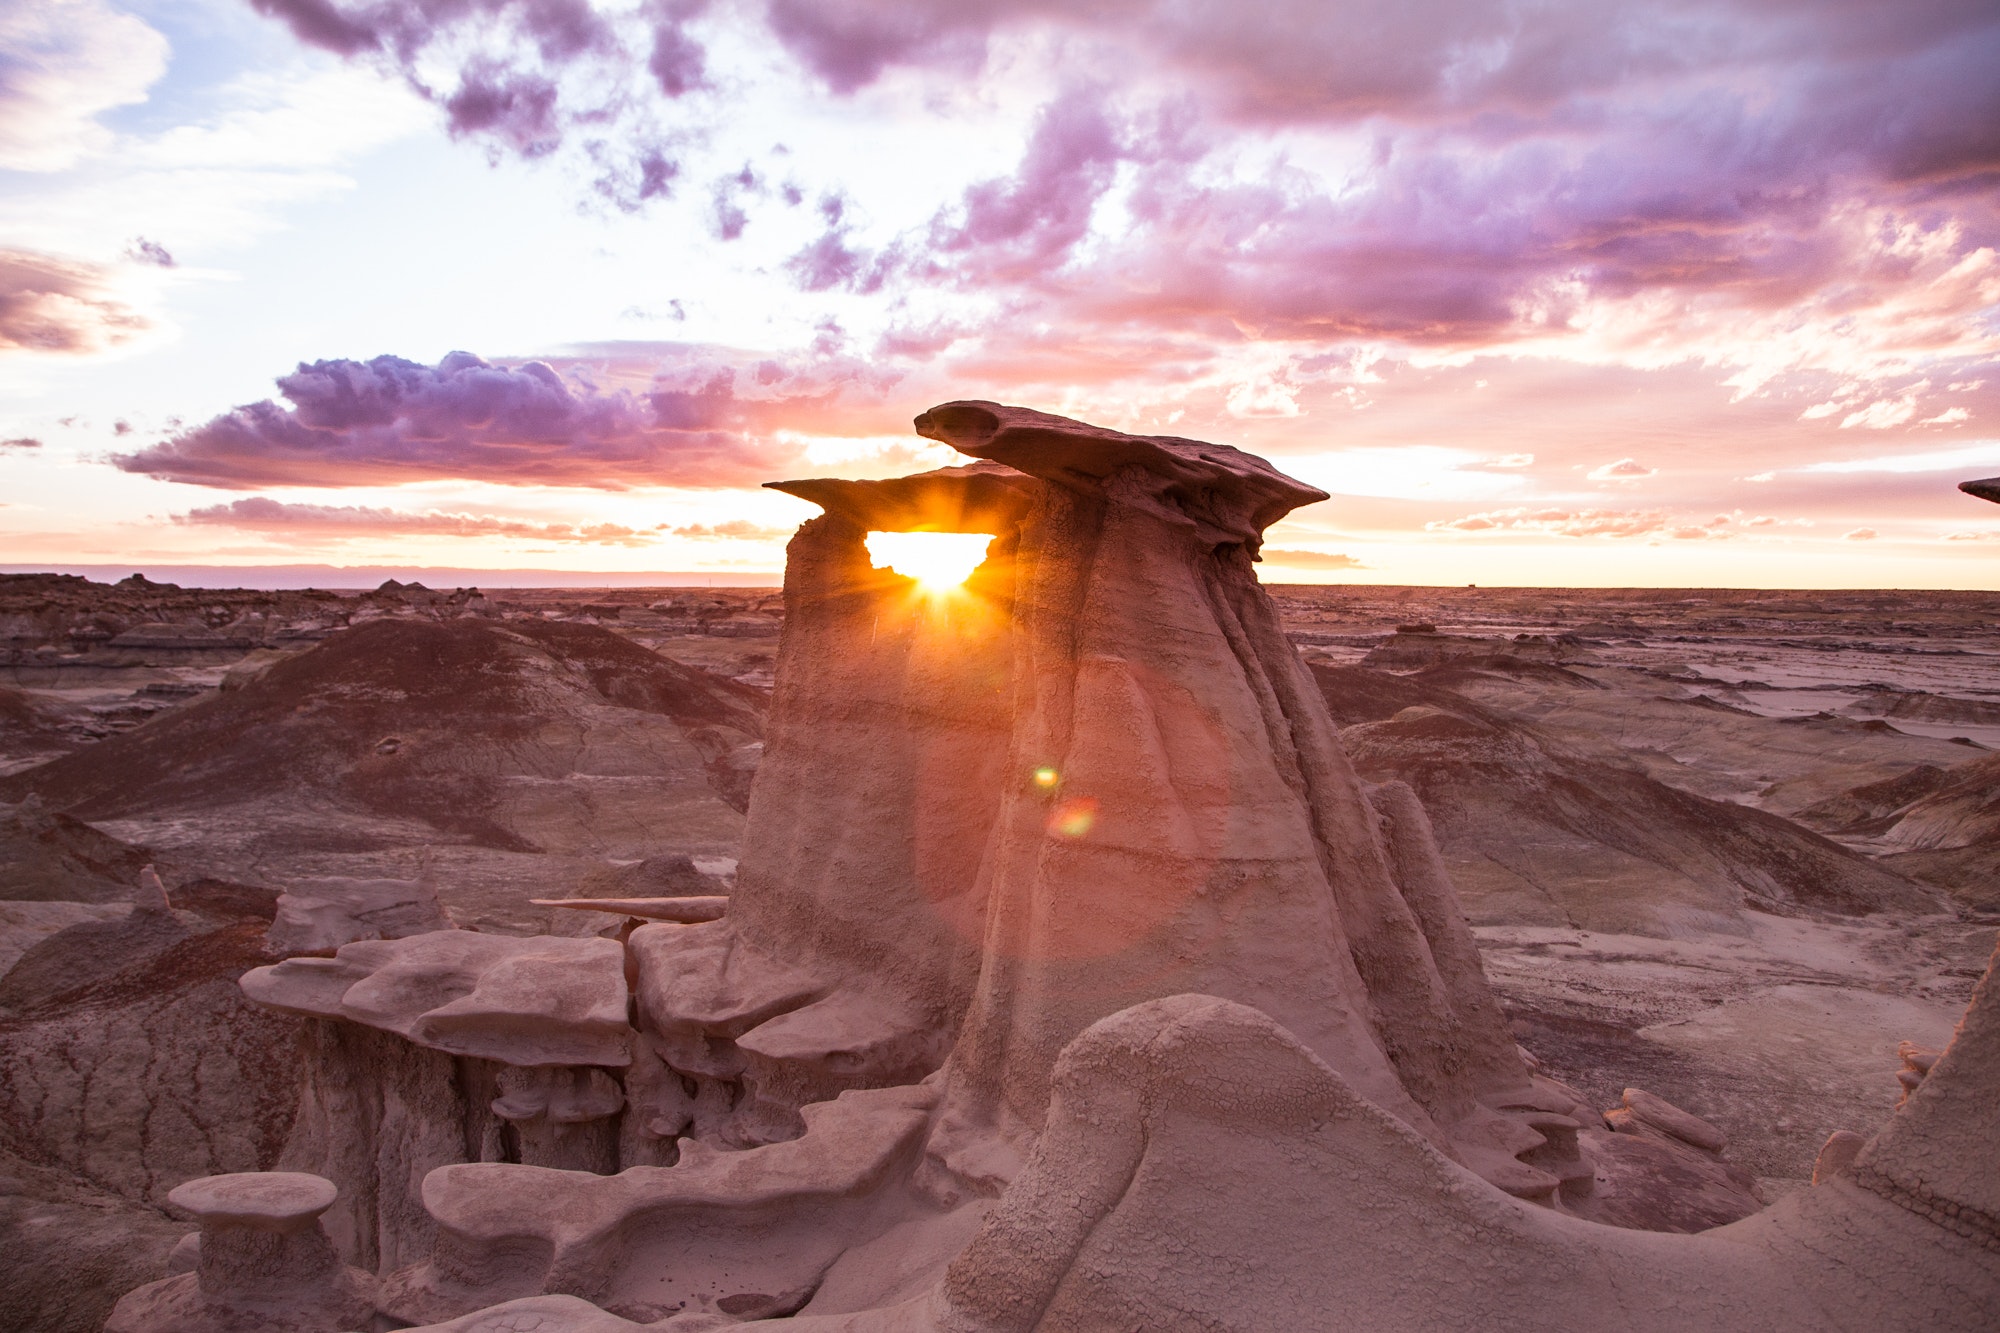
sky, landscape, sunset, geological phenomenon, sunrise, heat